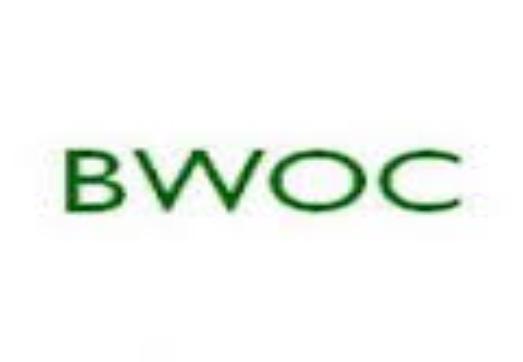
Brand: BWOC
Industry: Others